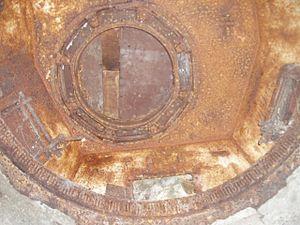
Castelvielh est un lieu-dit situé sur la commune de Bagnères-de-Luchon, dans le département de la Haute-Garonne dans la région Midi-Pyrénées.